Underwear

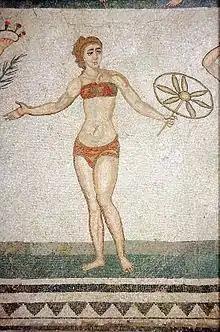
A mosaic from the Piazza Armerina in Sicily showing a woman wearing a "strophium" (breastcloth) and a "subligaculum"

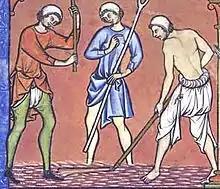
Medieval "braies"

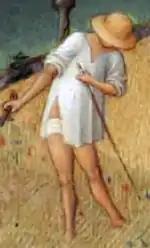
A loincloth in 1412 "Très Riches Heures du Duc de Berry"

The loincloth is the simplest form of underwear; it was probably the first undergarment worn by human beings. In warmer climates, the loincloth was often the only clothing worn (effectively making it an outer garment rather than an undergarment), as was doubtless its origin, but in colder regions, the loincloth often formed the basis of a person's clothing and was covered by other garments. In most ancient civilizations, this was the only undergarment available.